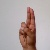
The image shows a hand gesture representing the letter 'U' in Indian Sign Language.